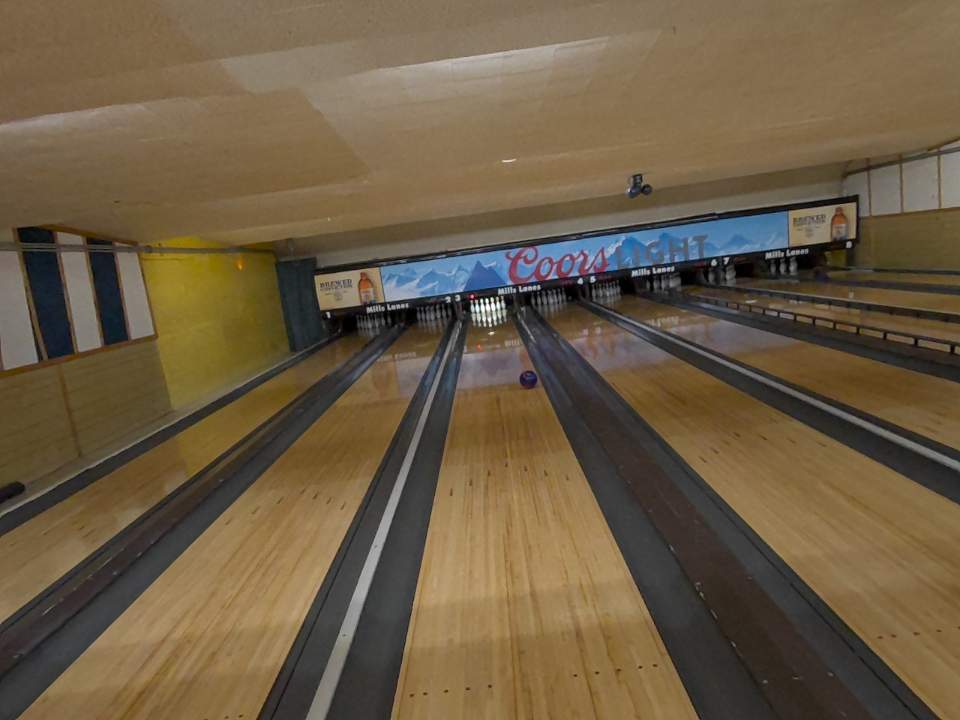
Object: bowling_ball